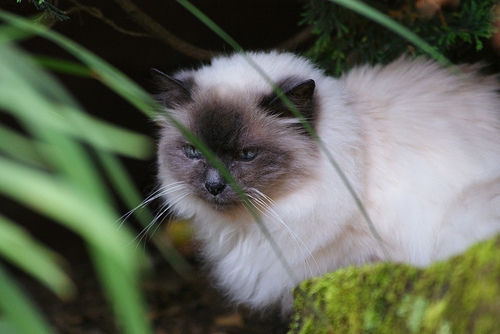
Animal: cat
Breed: Birman